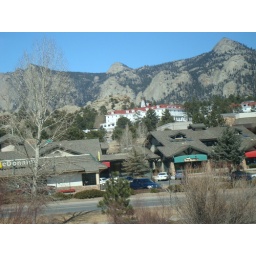
the white building in the background is the hotel from the movie, the shining